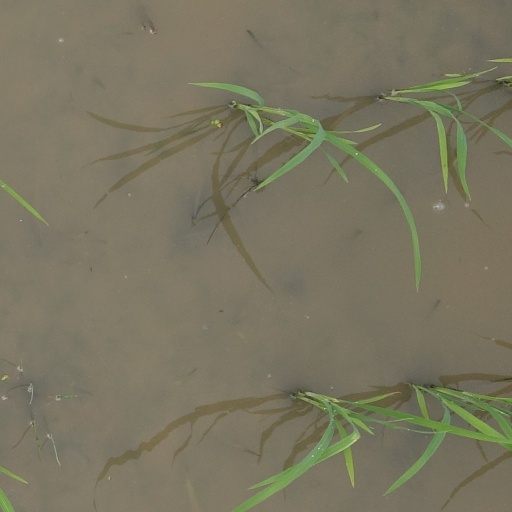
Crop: rice